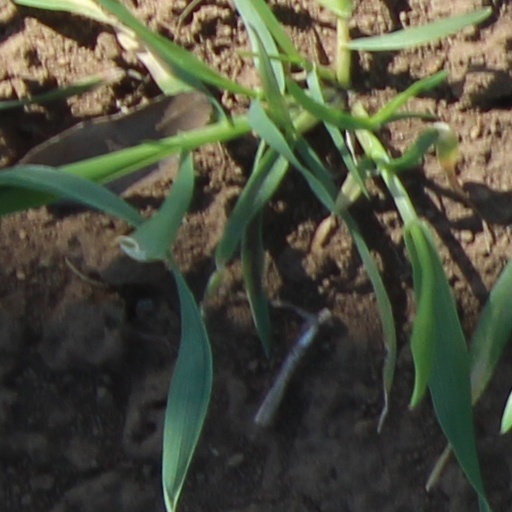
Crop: wheat